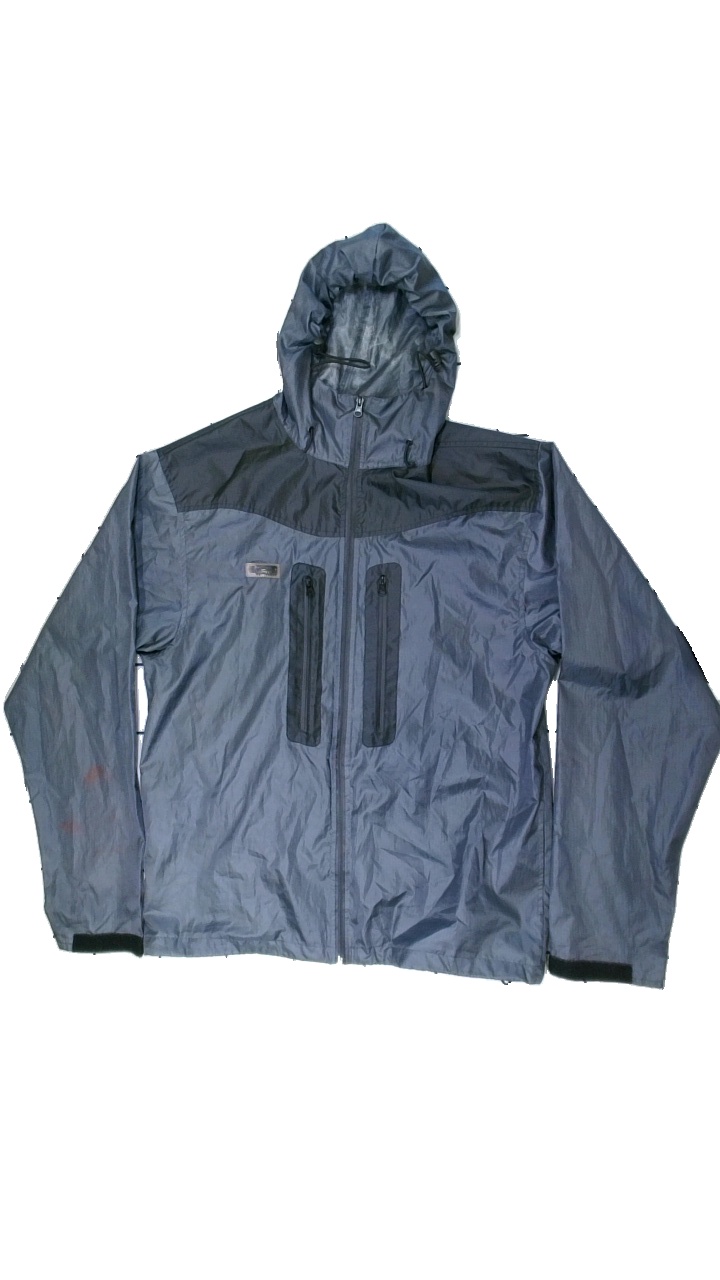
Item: Jacket (Unisex)
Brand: Chill Factor
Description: Grey jacket, size XL. Poor condition.
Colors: Grey, Black
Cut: Regular
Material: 55% polyester, 45% acrylic
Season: All
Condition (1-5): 3
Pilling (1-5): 5
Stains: Major
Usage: Export
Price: <50